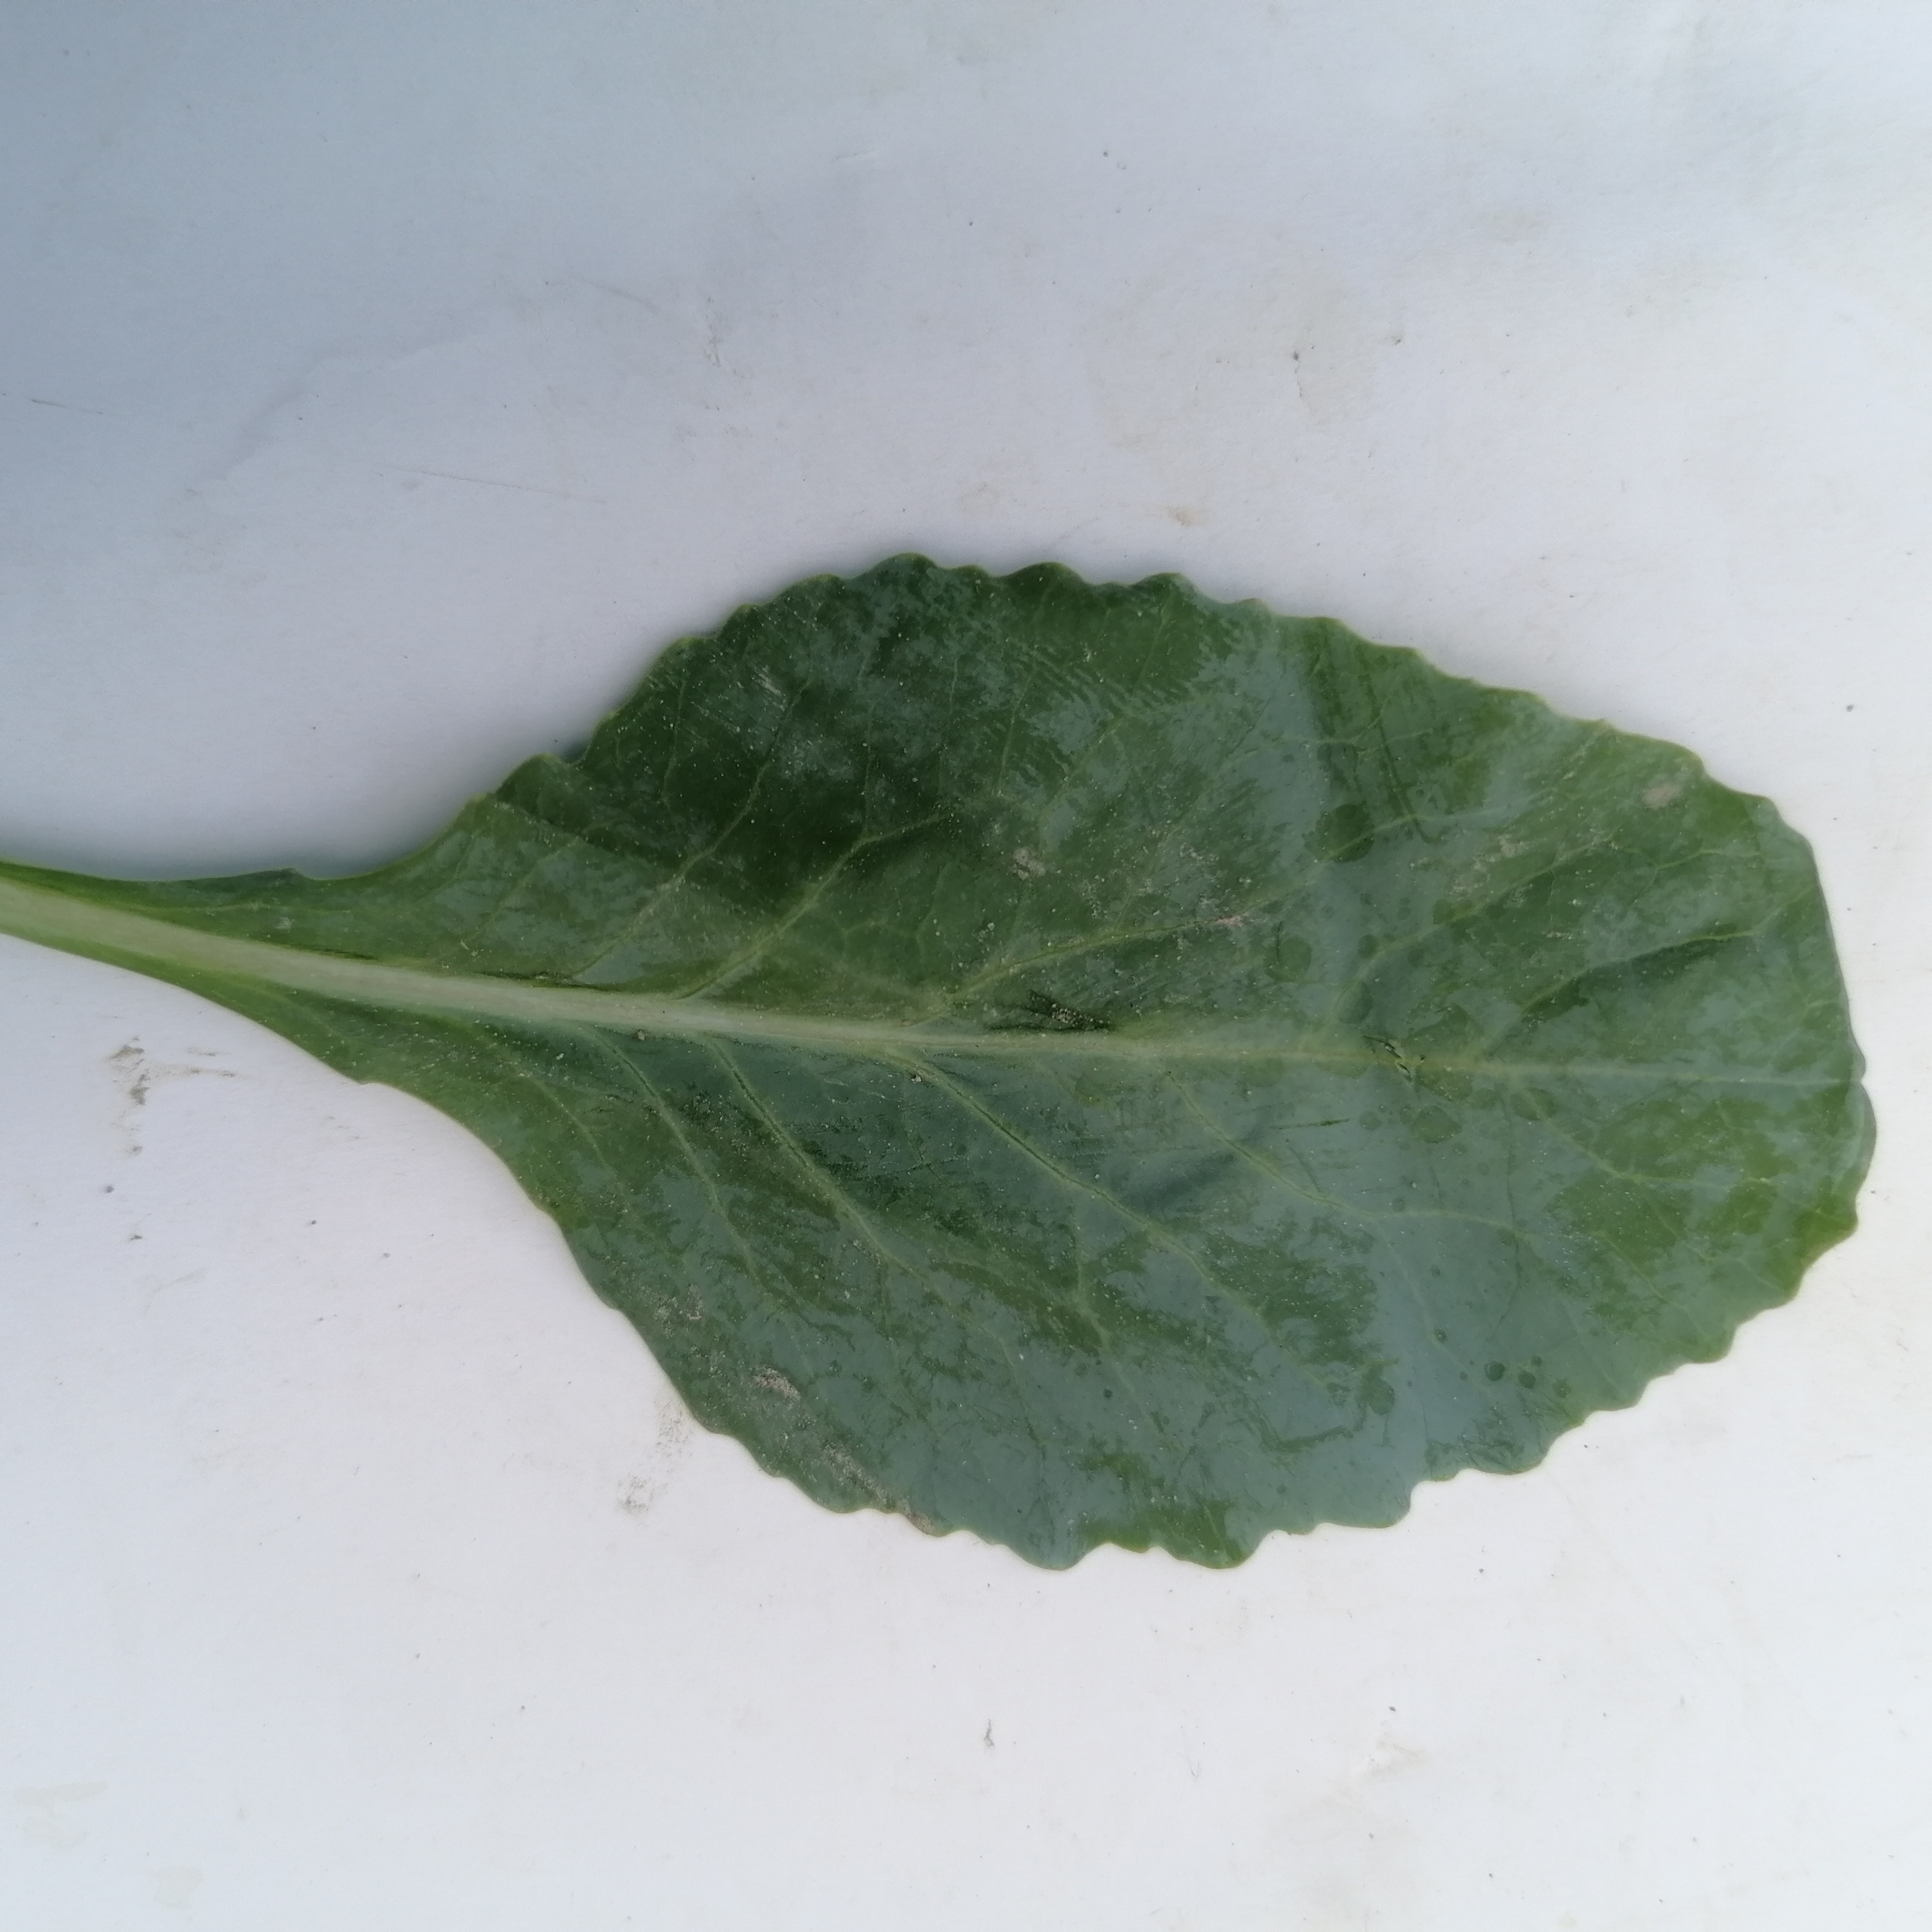
Label: Healthy